Juan Gómez-Jurado

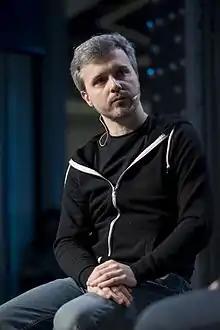
Gómez-Jurado, 2017

Juan Gómez-Jurado (born 16 December 1977) is a Spanish journalist and author. He is a columnist in "La Voz de Galicia" and "ABC", distributed in Spain, and he participates in multiple radio and TV programs. His books have been translated into 42 languages and he is one of the most successful living Spanish authors, along with Javier Sierra and Carlos Ruiz Zafón. His writing has been described by critics as "energetic and cinematographic".